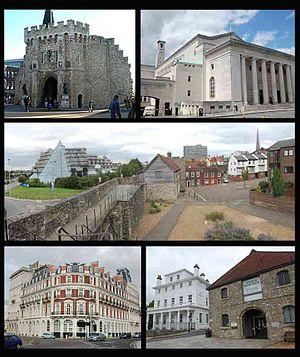
Southampton [saʊθˈæmptən] est une ville portuaire majeure de 250 000 habitants, située sur la côte sud de l’Angleterre. C'est la plus grande ville du Hampshire, devant Portsmouth. Elle a le statut de Cité et d'Autorité unitaire.